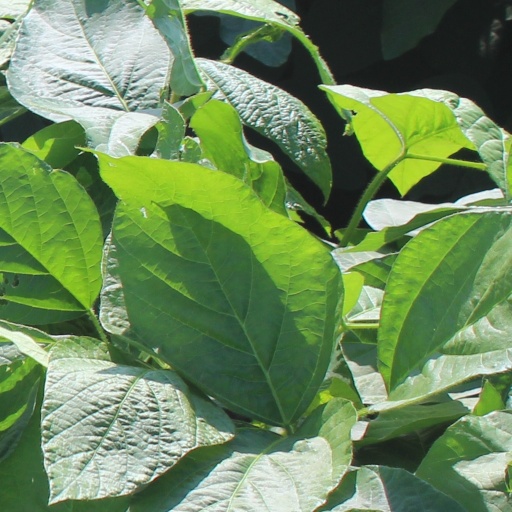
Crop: soybean